Tampa, Florida

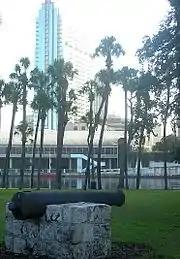
A surviving Ft. Brooke cannon on the University of Tampa campus

After purchasing Florida from Spain in 1821, the United States built forts and trading posts in the new territory. Fort Brooke was established in January 1824 at the mouth of the Hillsborough River on Tampa Bay, in Downtown Tampa.